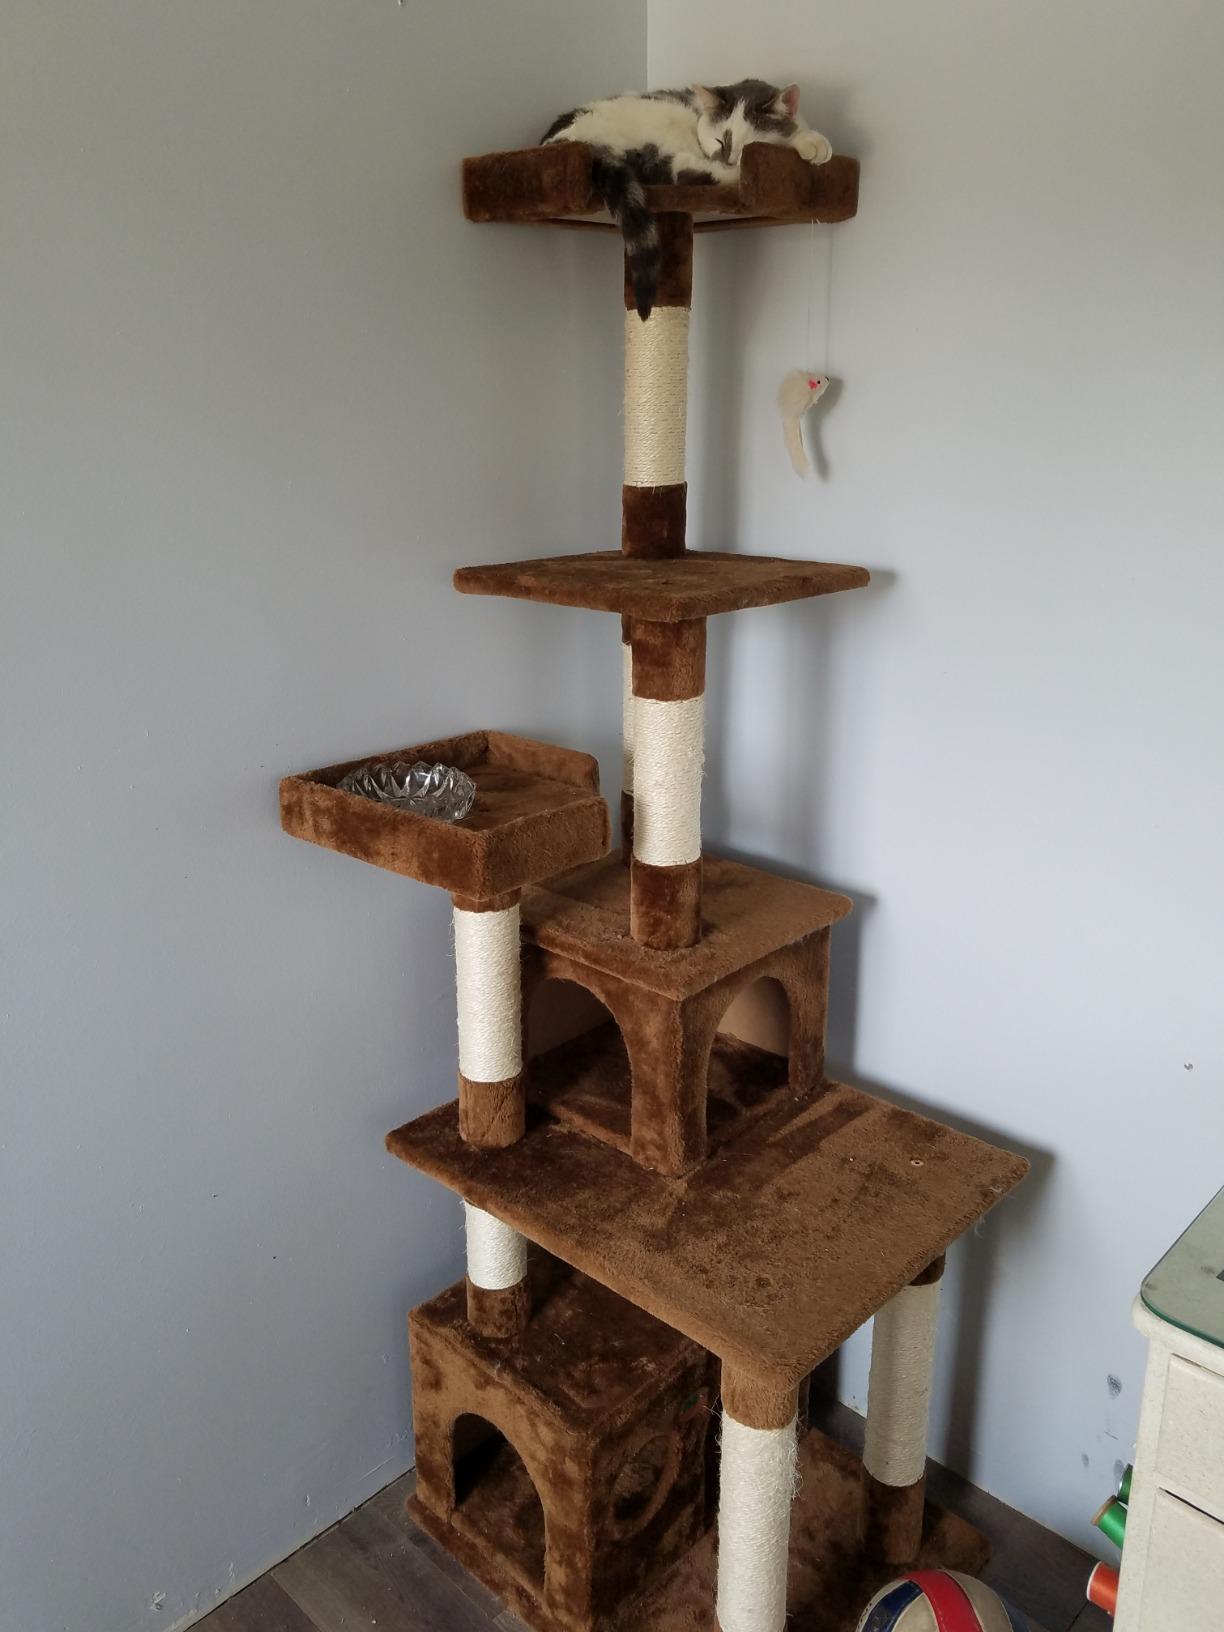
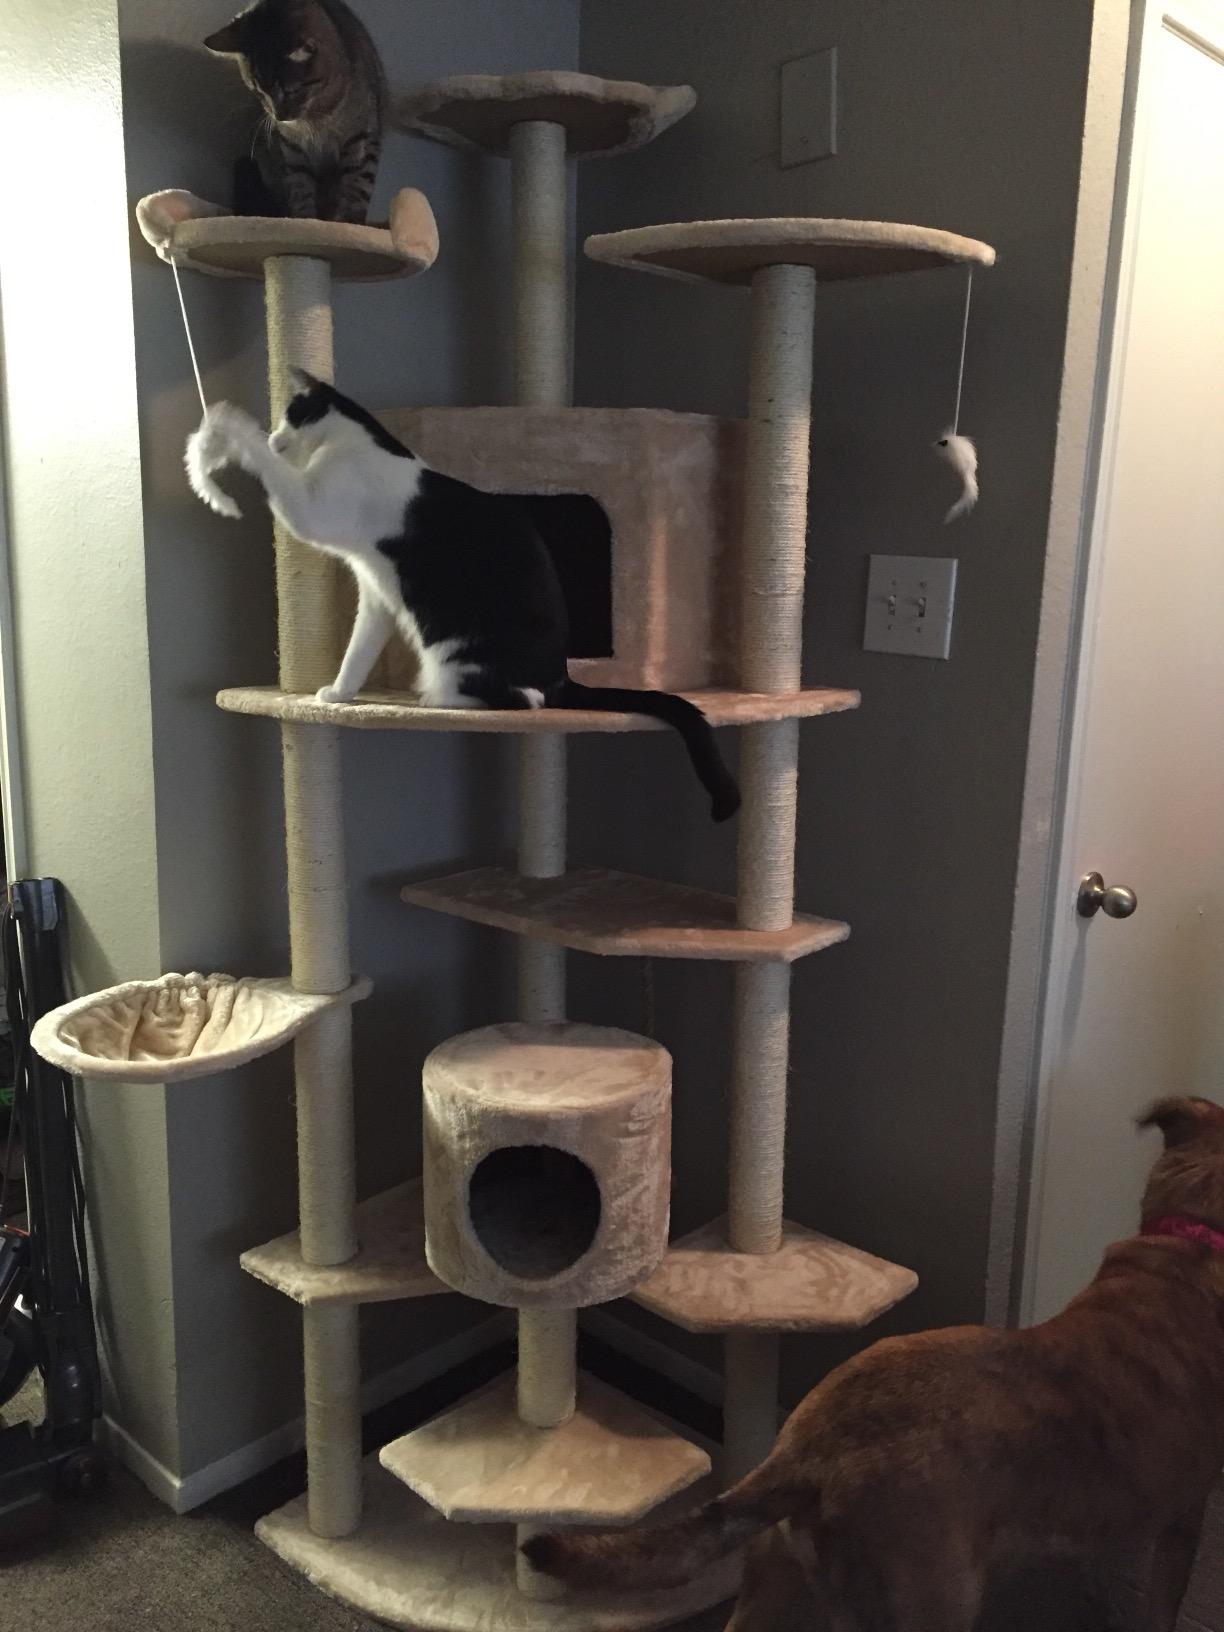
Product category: items_cat tree
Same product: no